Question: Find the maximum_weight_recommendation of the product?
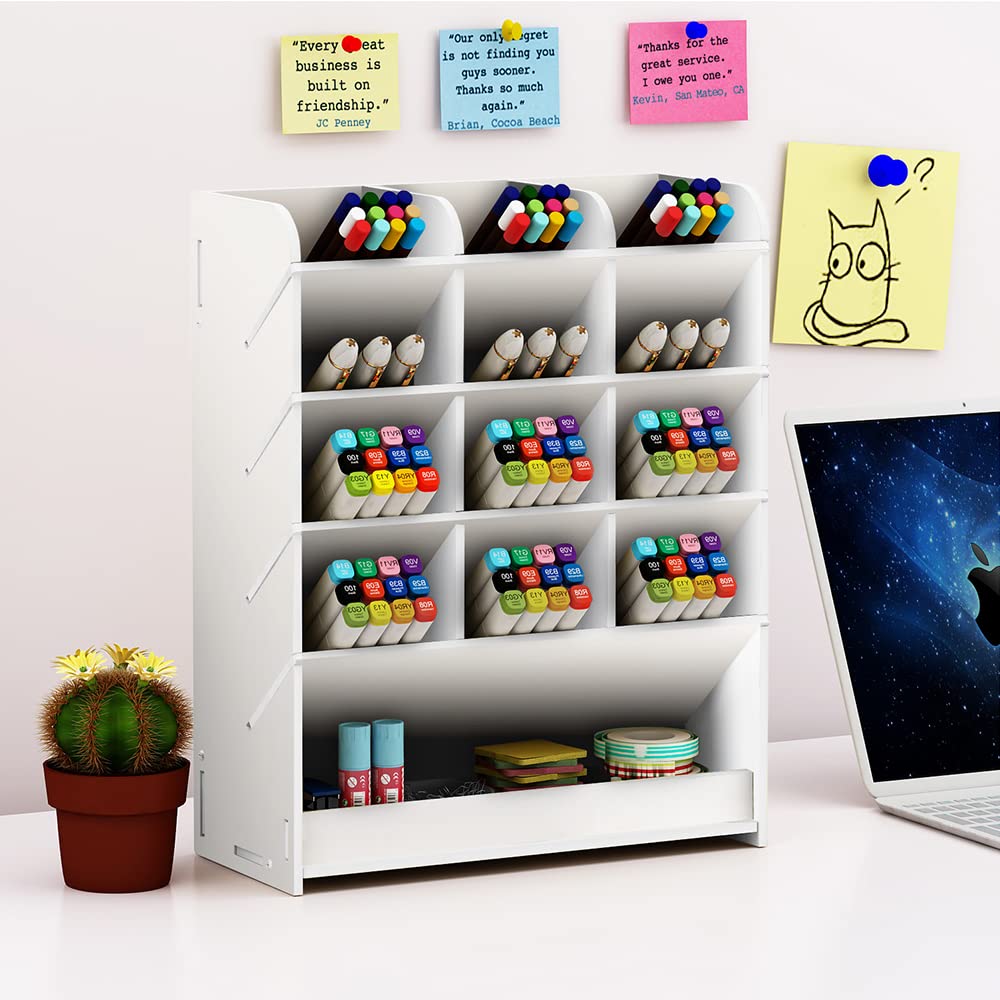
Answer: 10.0 gram